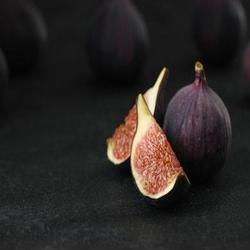
Label: Fig